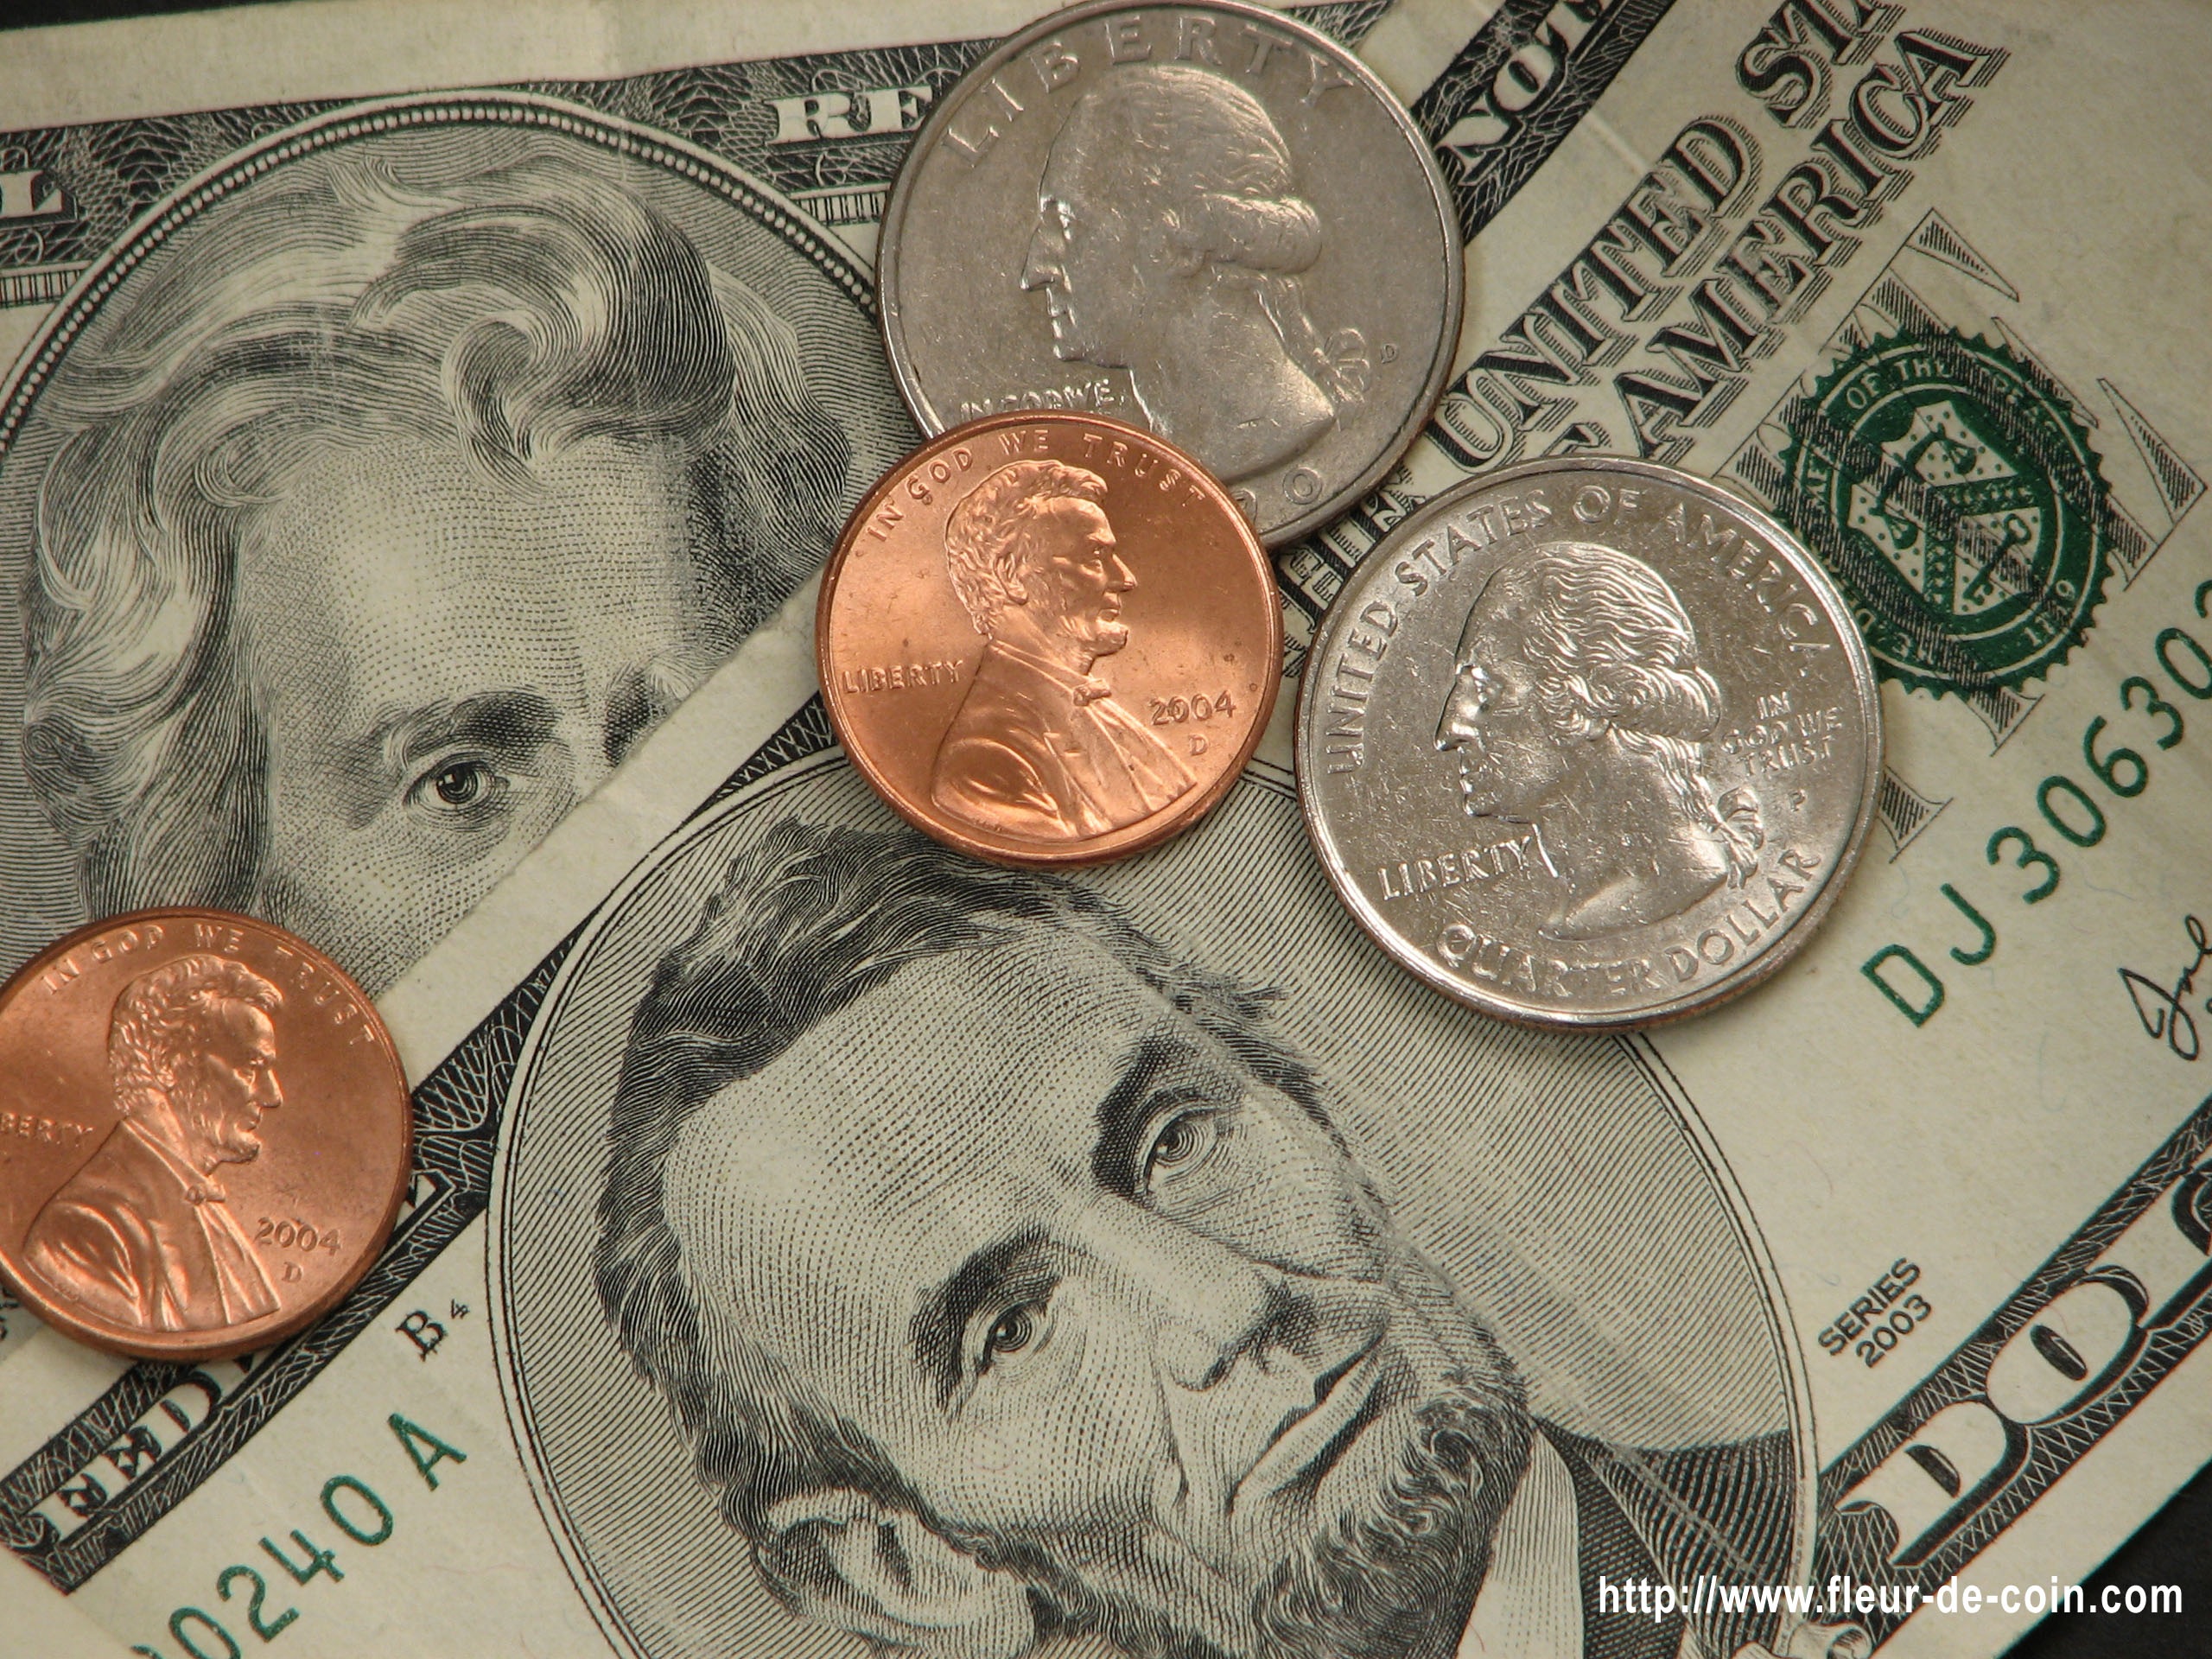
money, paper, cash, currency, coin, dollar, coins, money handling